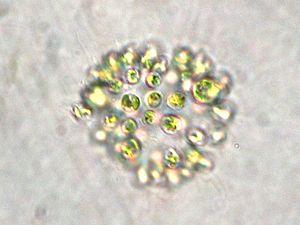
Microcystis est un genre de cyanobactéries d'eau douce, de l'ordre des Chroococcales.
Les Cyanobacteria, ou cyanobactéries, sont un embranchement de bactéries, également appelées « algues bleues », ou autrefois « algues bleu-vert ».
Les Chroococcales constituent un ordre de Cyanobactéries.